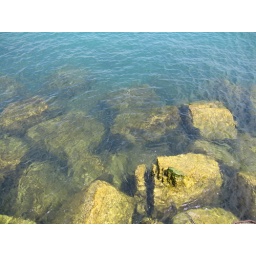
the water by the adler planetarium has rocks lining the shore.